STS Young Endeavour (1987)

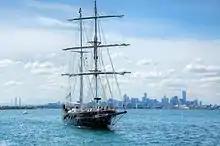
"Young Endeavour" off Melbourne in 2013

"Young Endeavour" participated in the International Fleet Review 2013 in Sydney.